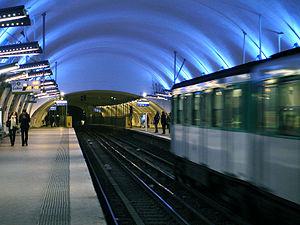
La station Gambetta de la ligne 3 du métro de Paris, France. On distingue au fond l'ancienne station Martin Nadaud.
Martin Nadaud est une ancienne station de métro située dans le 20ᵉ arrondissement de Paris.